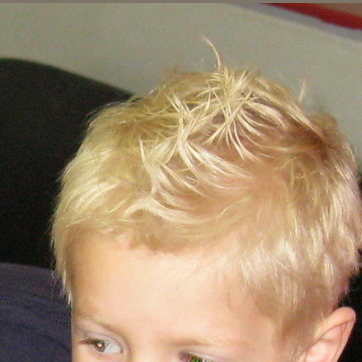
Material: hair